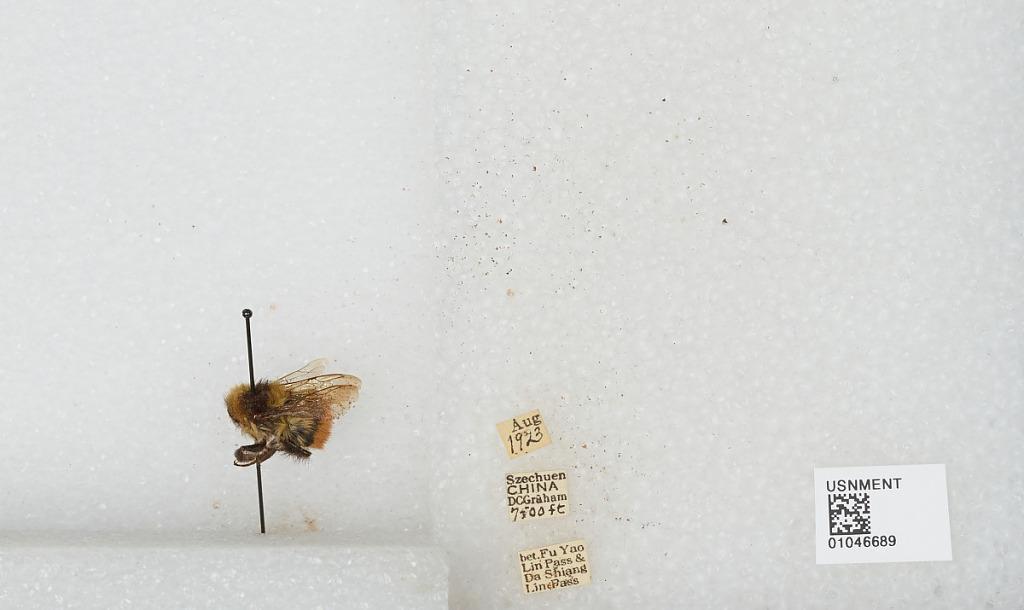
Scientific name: Bombus sp.
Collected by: D. Graham
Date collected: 1923-8-
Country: China
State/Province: Sichuan
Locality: Between Fu Yao Lin Pass and Da Shiang Lin Pass